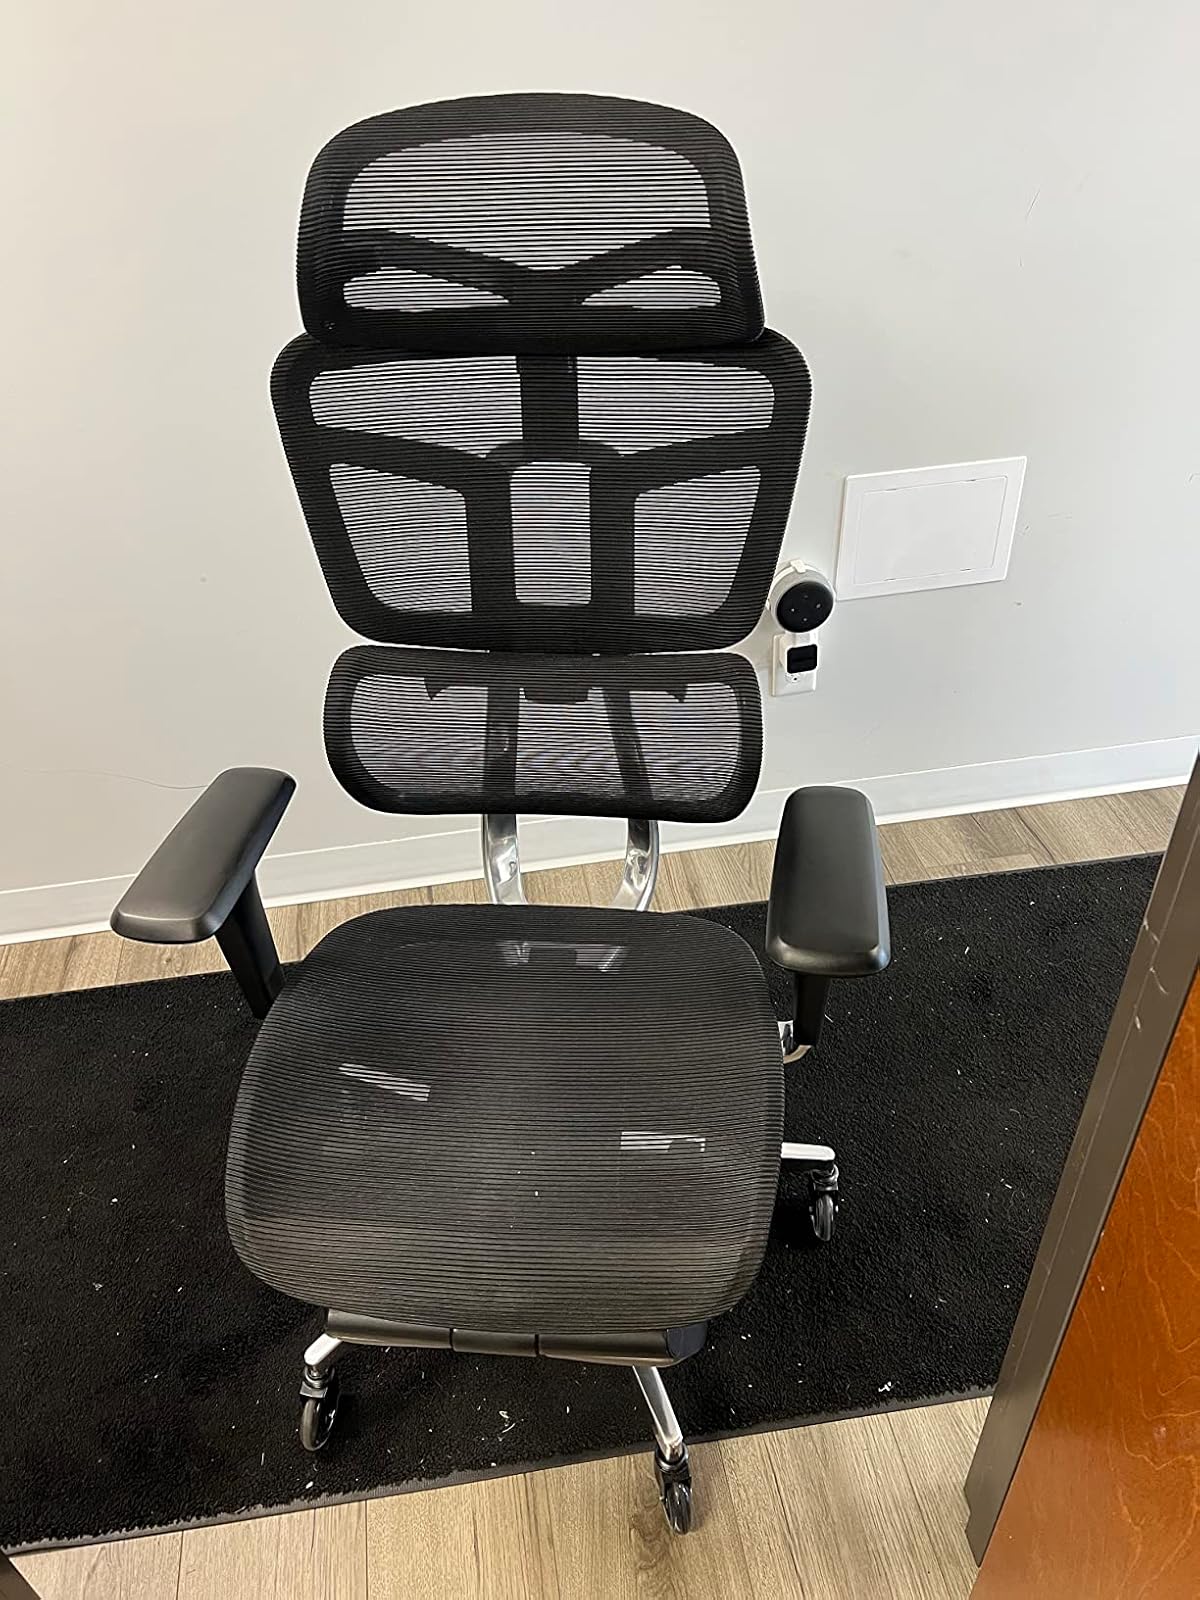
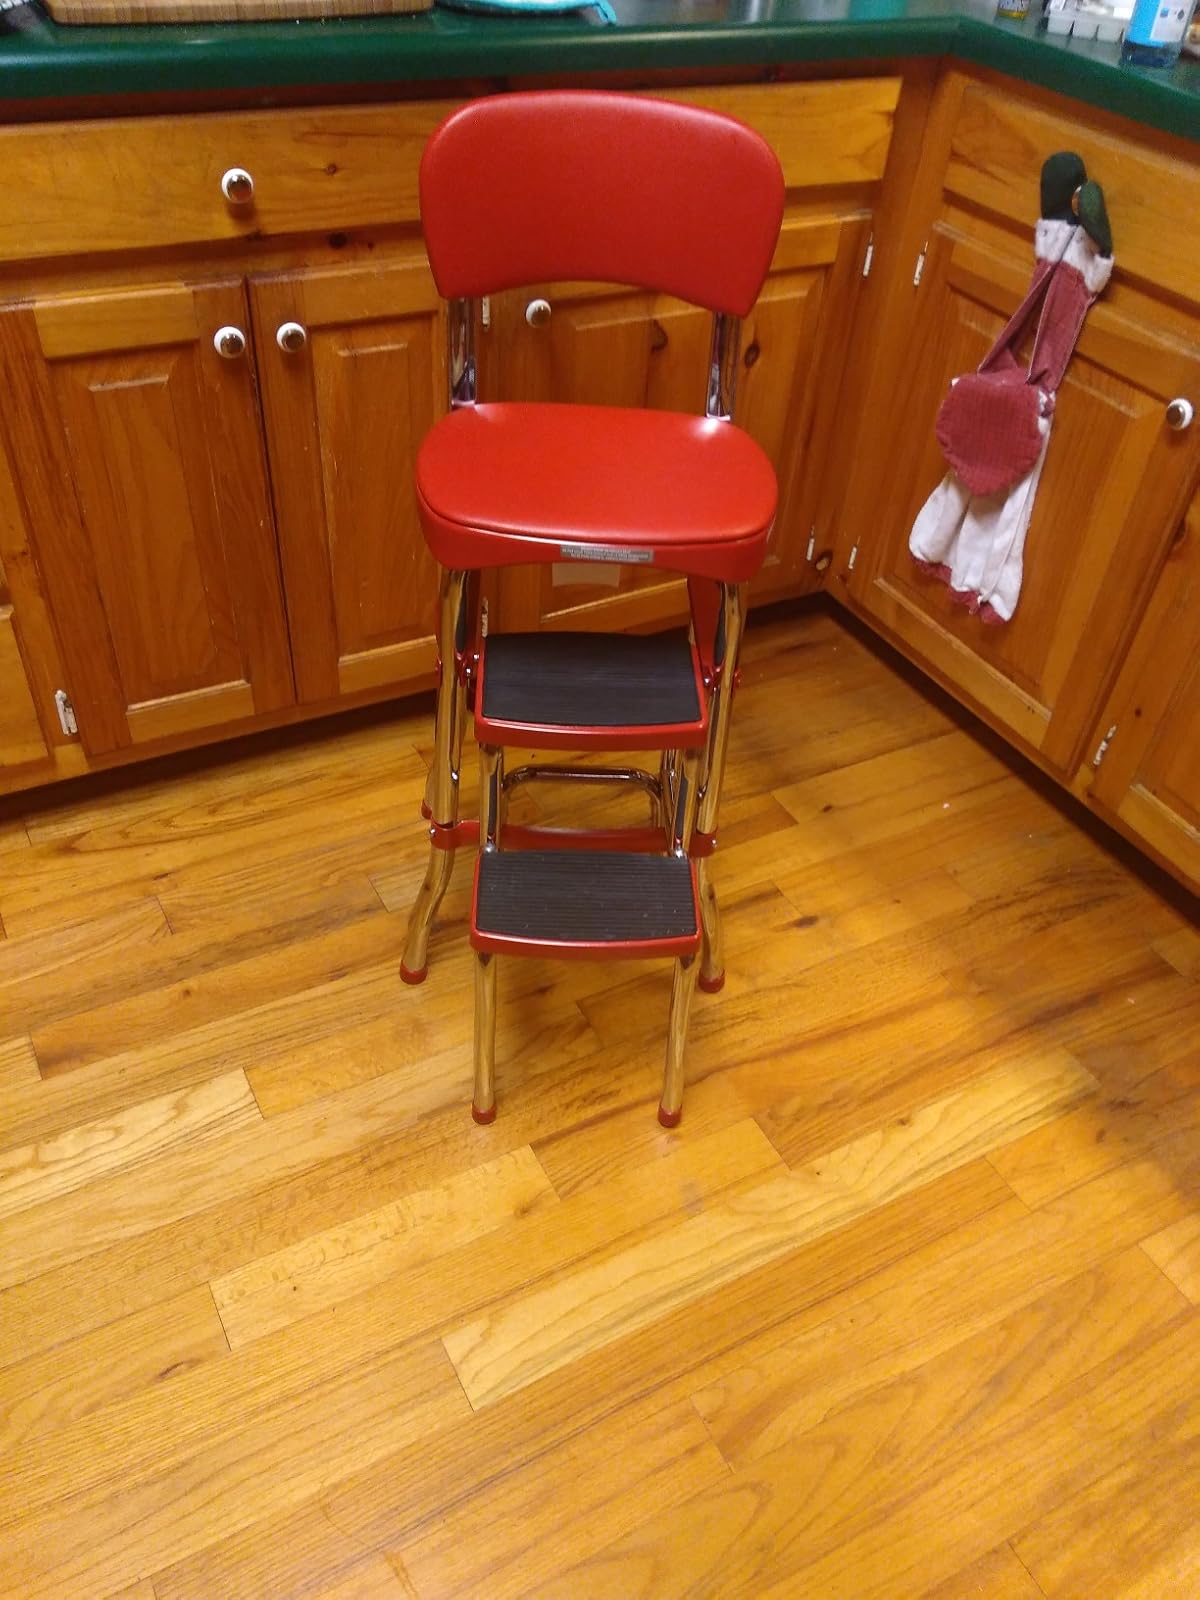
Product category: items_chair
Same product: no